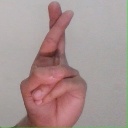
अक्षर: र